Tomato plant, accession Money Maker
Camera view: vertical (180 deg); turntable rotation: 150 degrees
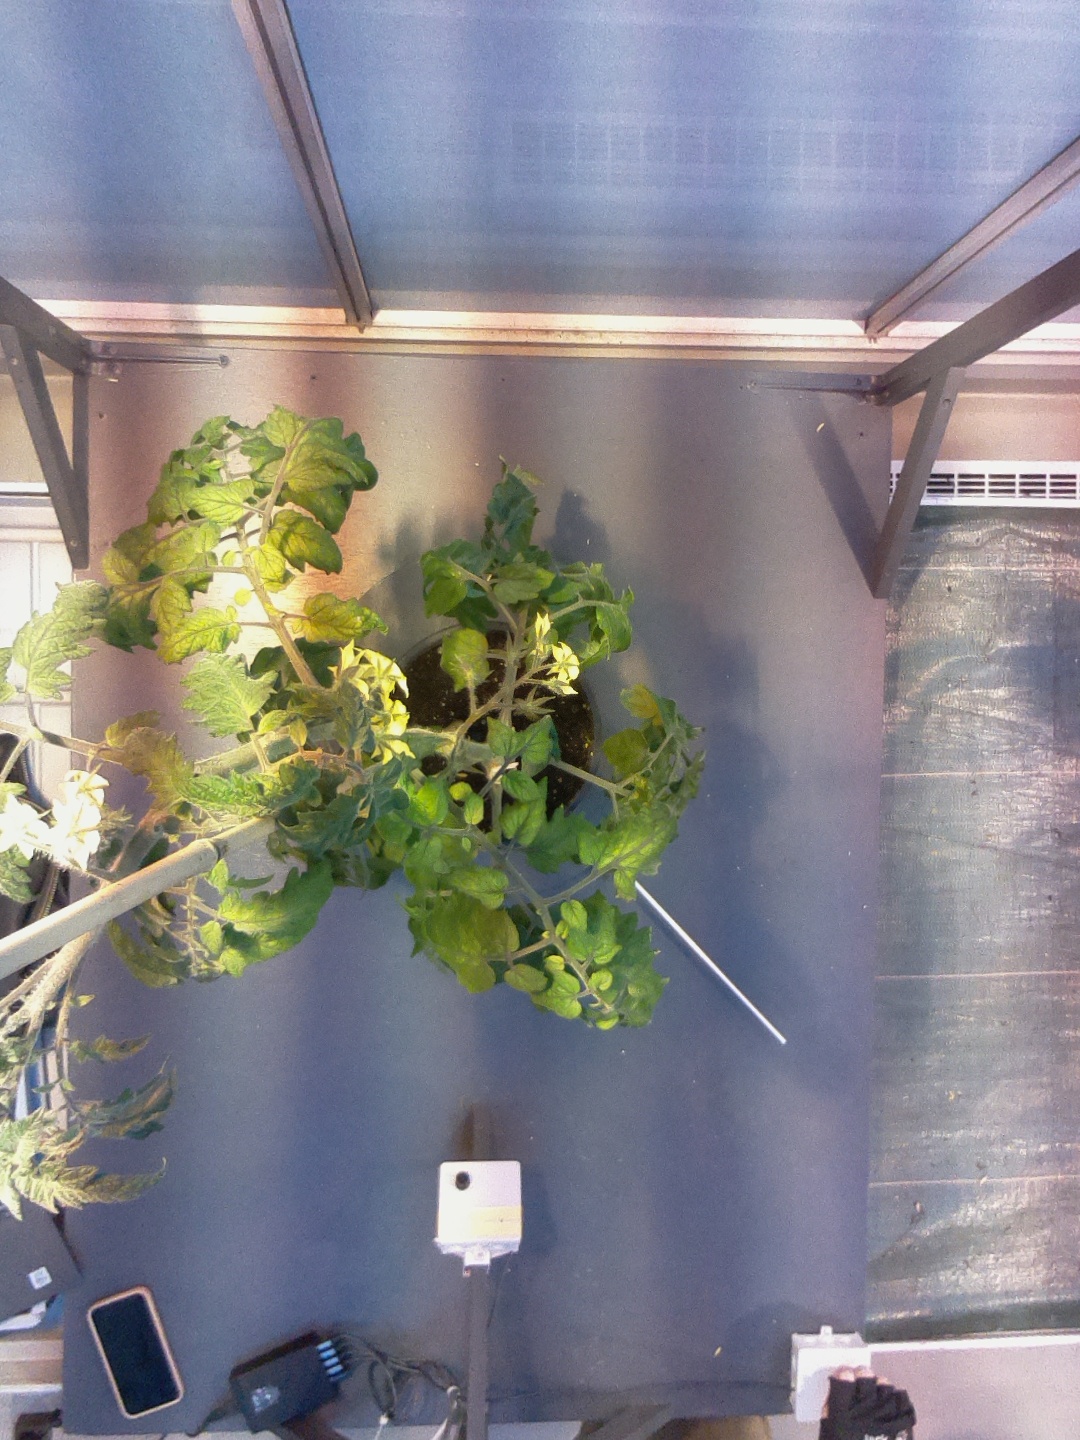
BBCH growth stage 69: End of flowering, 90%-100% of flowers open, more petals falling